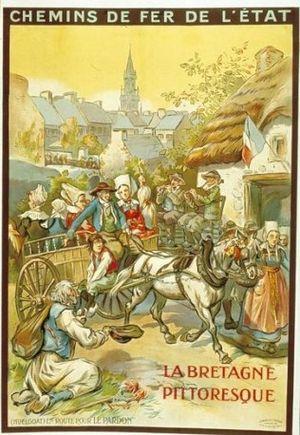
Affiche touristique éditée par les Chemins de fer de l'Etat dans la décennie 1920 et représentant le Pardon du Huelgoat. Illustre la vision touristique de la Bretagne à l'époque (costumes bretons, sonneurs, char-à-bancs, mendiant, ..)
Huelgoat ou Le Huelgoat est une commune française dans le département du Finistère, en région Bretagne. Huelgoat est un ancien chef-lieu de canton, et est aussi membre de Monts d'Arrée Communauté ainsi que du parc naturel régional d'Armorique.